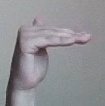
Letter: khaa